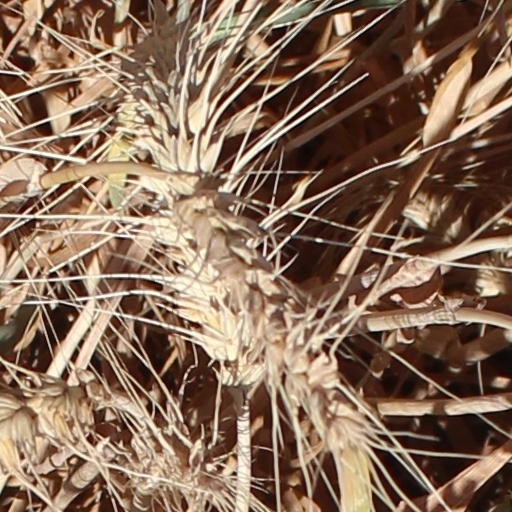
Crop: wheat